Umqhele

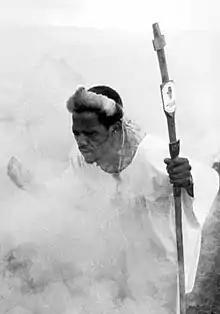
A Nazareth Baptist Church follower wearing an umqhele on a pilgrimage in 2009

An umqhele (plural imiqhele) is a traditional Zulu circular headband made of fur. Imiqhele were worn by Zulu men prior to colonization of South Africa, especially by soldiers and elites, and are worn by male members of the Nazareth Baptist Church. They are also worn by Ndebele people, who make them from the tails of cattle. Nazareth Baptist Church imiqhele are frequently made from the fur of leopards, antelope, or serval.